Gavi (footballer)

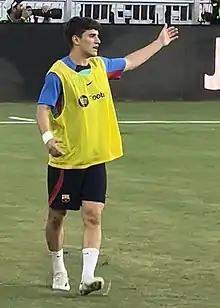
Gavi with Barcelona in 2022

Pablo Martín Páez Gavira (born 5 August 2004), known as Gavi, is a Spanish professional footballer who plays as a central midfielder for club Barcelona and the Spain national team.